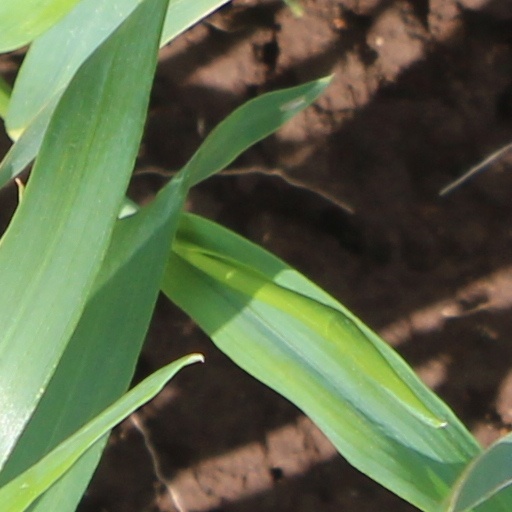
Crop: wheat